Saskatchewan Legislative Building

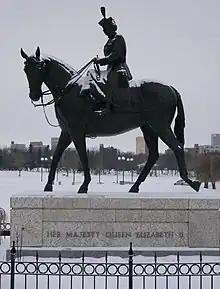
Statue of Queen Elizabeth II north of the building

Diverging from parliamentary tradition, the carpet in the legislative chamber was red until 2012. Traditionally, red carpet is used for houses of unelected members, such as the Senate of Canada, and houses of elected members are given blue or green carpet. Walter Scott preferred red carpet, and for a century the Saskatchewan Legislative Building stood as one of only two in Canada to feature red carpet in its legislative chamber (British Columbia's being the other). The red carpet was replaced by green carpet in the summer of 2012.